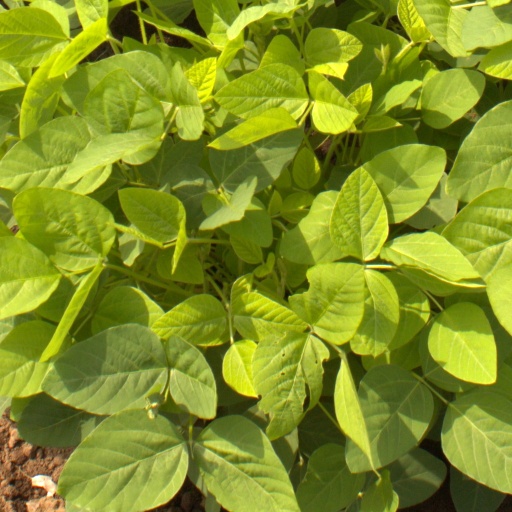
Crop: soybean